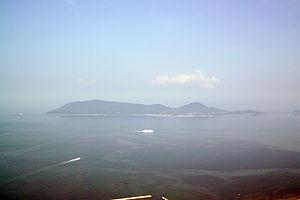
Megi-jima est une île de la mer intérieure de Seto du Japon au nord de la ville de Takamatsu et rattachée à la préfecture de Kagawa.